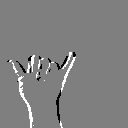
ASL letter: y